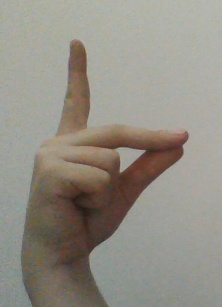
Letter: ta